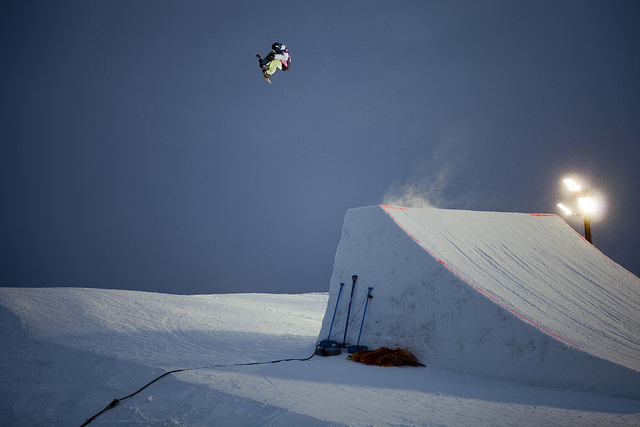
user: Given an image and a question. Answer the question in a short answer. Question: Name the lighting model used in this picture? Short Answer:
assistant: spot light